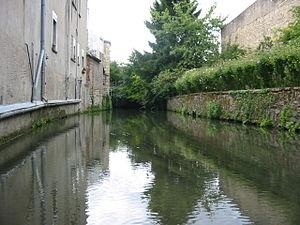
La rivière Nièvre est un affluent qui se jette dans la Loire à Nevers, offrant de superbes chemins de promenade.